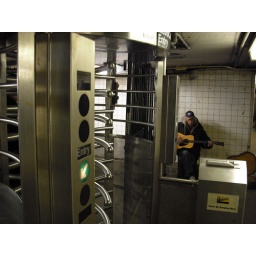
I am a lonesome cow boy in the winter of Manhattan